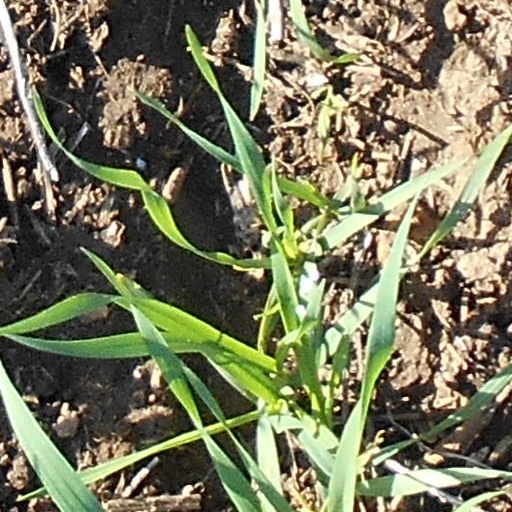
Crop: wheat